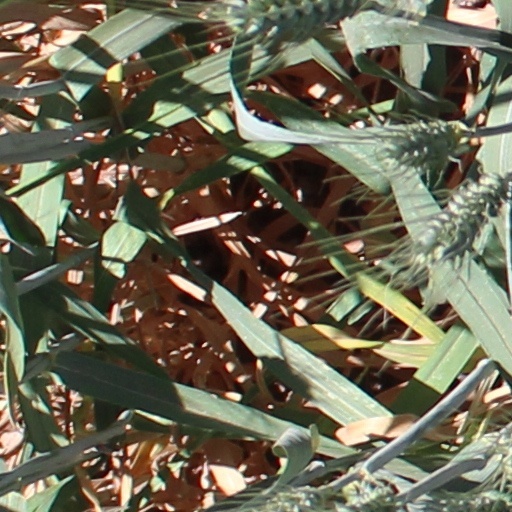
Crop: wheat